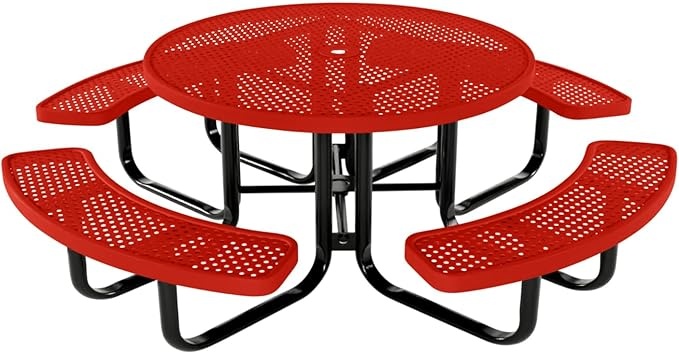
Coated Outdoor Furniture Heavy-Duty Portable Outdoor Kids Table with Umbrella Hole, Punched Steel Kids Picnic Table, Commercial-Grade, Made in America (46 In, Round, Childrens, Red)
About This CLASSIC OUTDOOR PICNIC TABLE: Our heavy-duty industrial picnic tables are commercial-grade but friendly enough for residential living. We offer 14 unique color options & 2 coating styles—smooth & glossy, premium textured. MADE IN CENTRAL TEXAS: Coated Outdoor Furniture is a small business based in America. Alongside our master welders, our skilled craftsman construct durable, easy-to-assemble products that will last a lifetime. VERSATILE FOR ALL ACTIVITIES & LOCATIONS: Enjoy outdoor and recreational settings... parks, playgrounds, patios, schools, campgrounds, gyms & beyond! Day-time & night-time use creates endless possibilities–Host outdoor lunches, dinners, paint parties, crafts & more. UNIQUE POLYETHYLENE COATING: We exceed numerous industry standards with our unique coating system that has the highest adhesion rating on the market. Our thick coating is scratch-resistant & won't peel or crack. Our expanded metal & punched steel styles reduce dirt & moisture buildup. TOUGH FOR OUTDOORS: Fight against tough outdoor conditions with our non-porous surfaces—impervious to stains, dirt build-up, common acids, salts & seawater. Hassle-free maintenance will make cleanup a breeze if the table gets dirty. Overview Brand : COATEDOUTDOORFURNITURE Color : Red Shape : Round Style : childrens Finish Type : Gloss, Painted Frame Material Punched Steel : Top Material Type Punched Steel : Frame Material Punched Steel : Top Material Type Punched Steel
Brand: CoatedOutdoorFurniture
Category: Furniture > Outdoor Furniture > Outdoor Tables